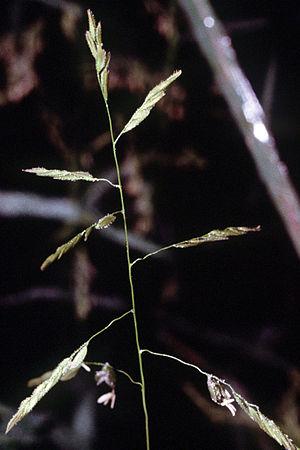
Leersia oryzoides, la Léersie faux-riz, est une espèce de plantes monocotylédones de la famille des Poaceae, sous-famille des Oryzoideae, largement répandue en Europe, en Asie et en Amérique du Nord.